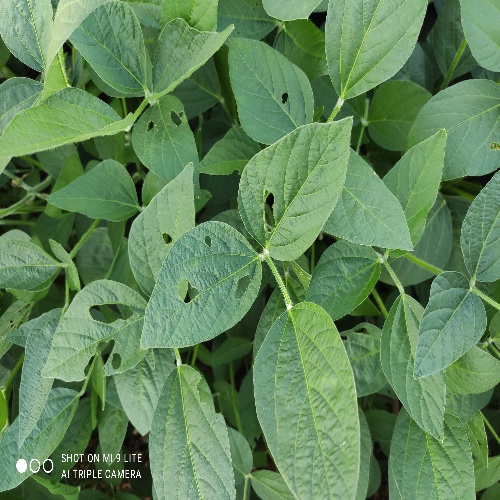
Label: Caterpillar